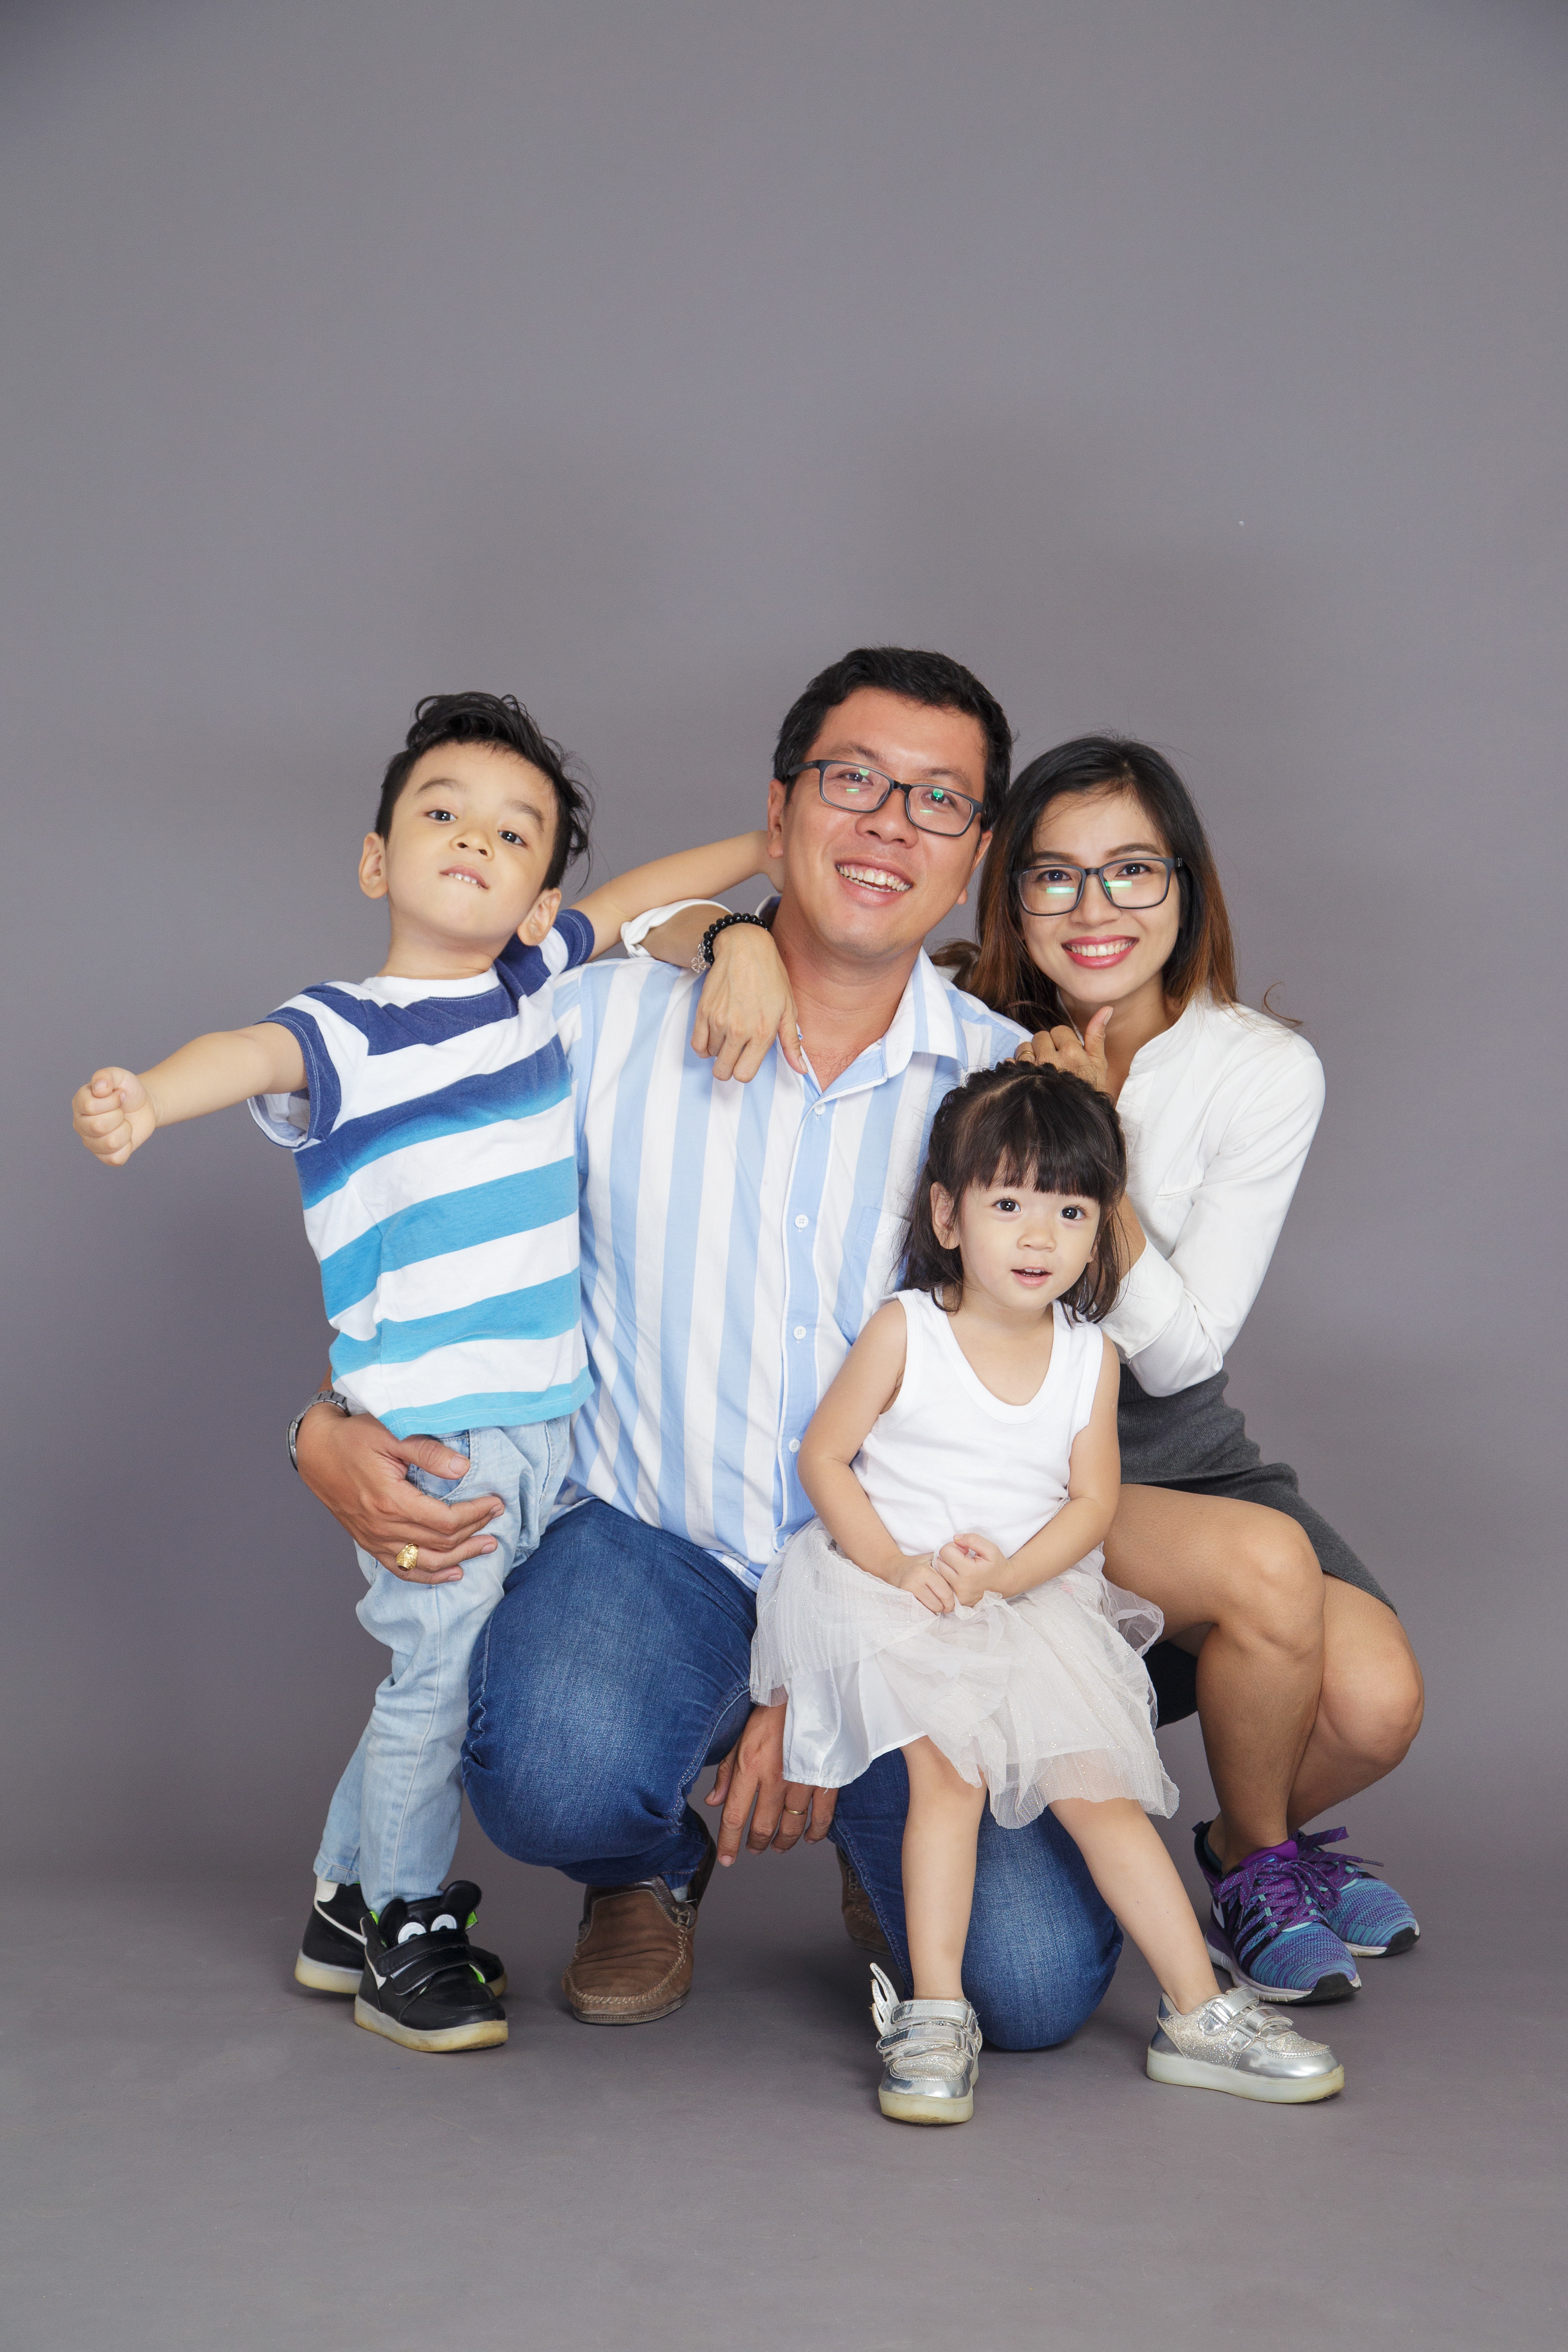
people, child, fun, standing, sitting, shoulder, happy, family, event, photography, smile, sibling